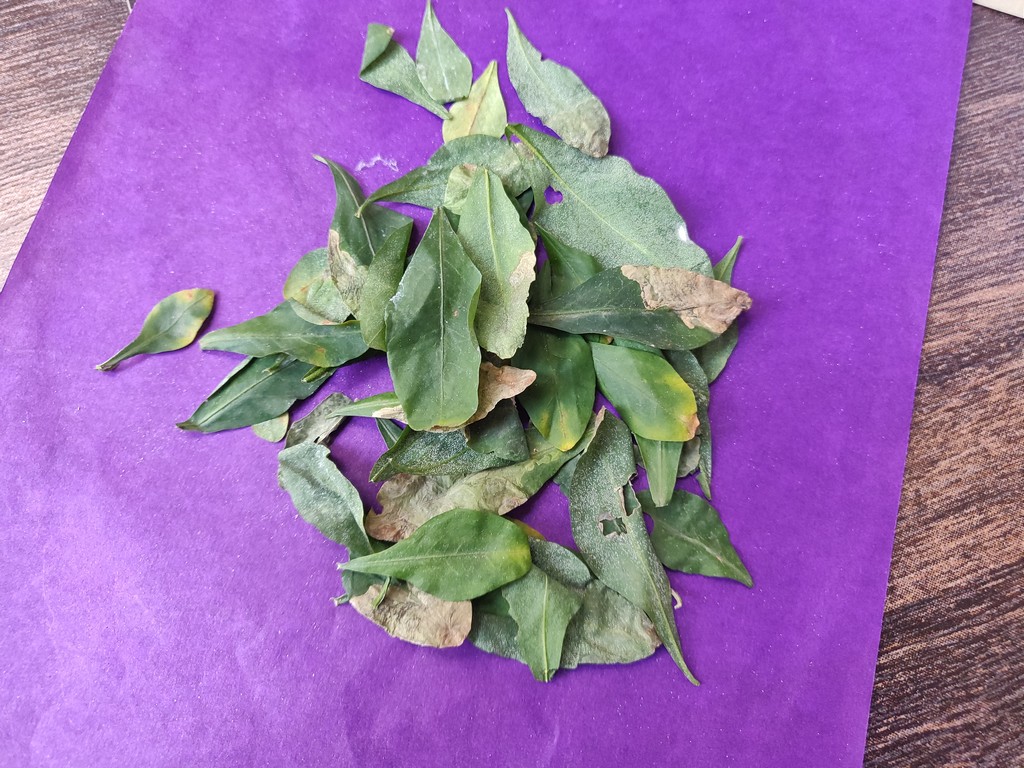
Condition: Unhealthy
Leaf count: multiple
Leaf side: unknown